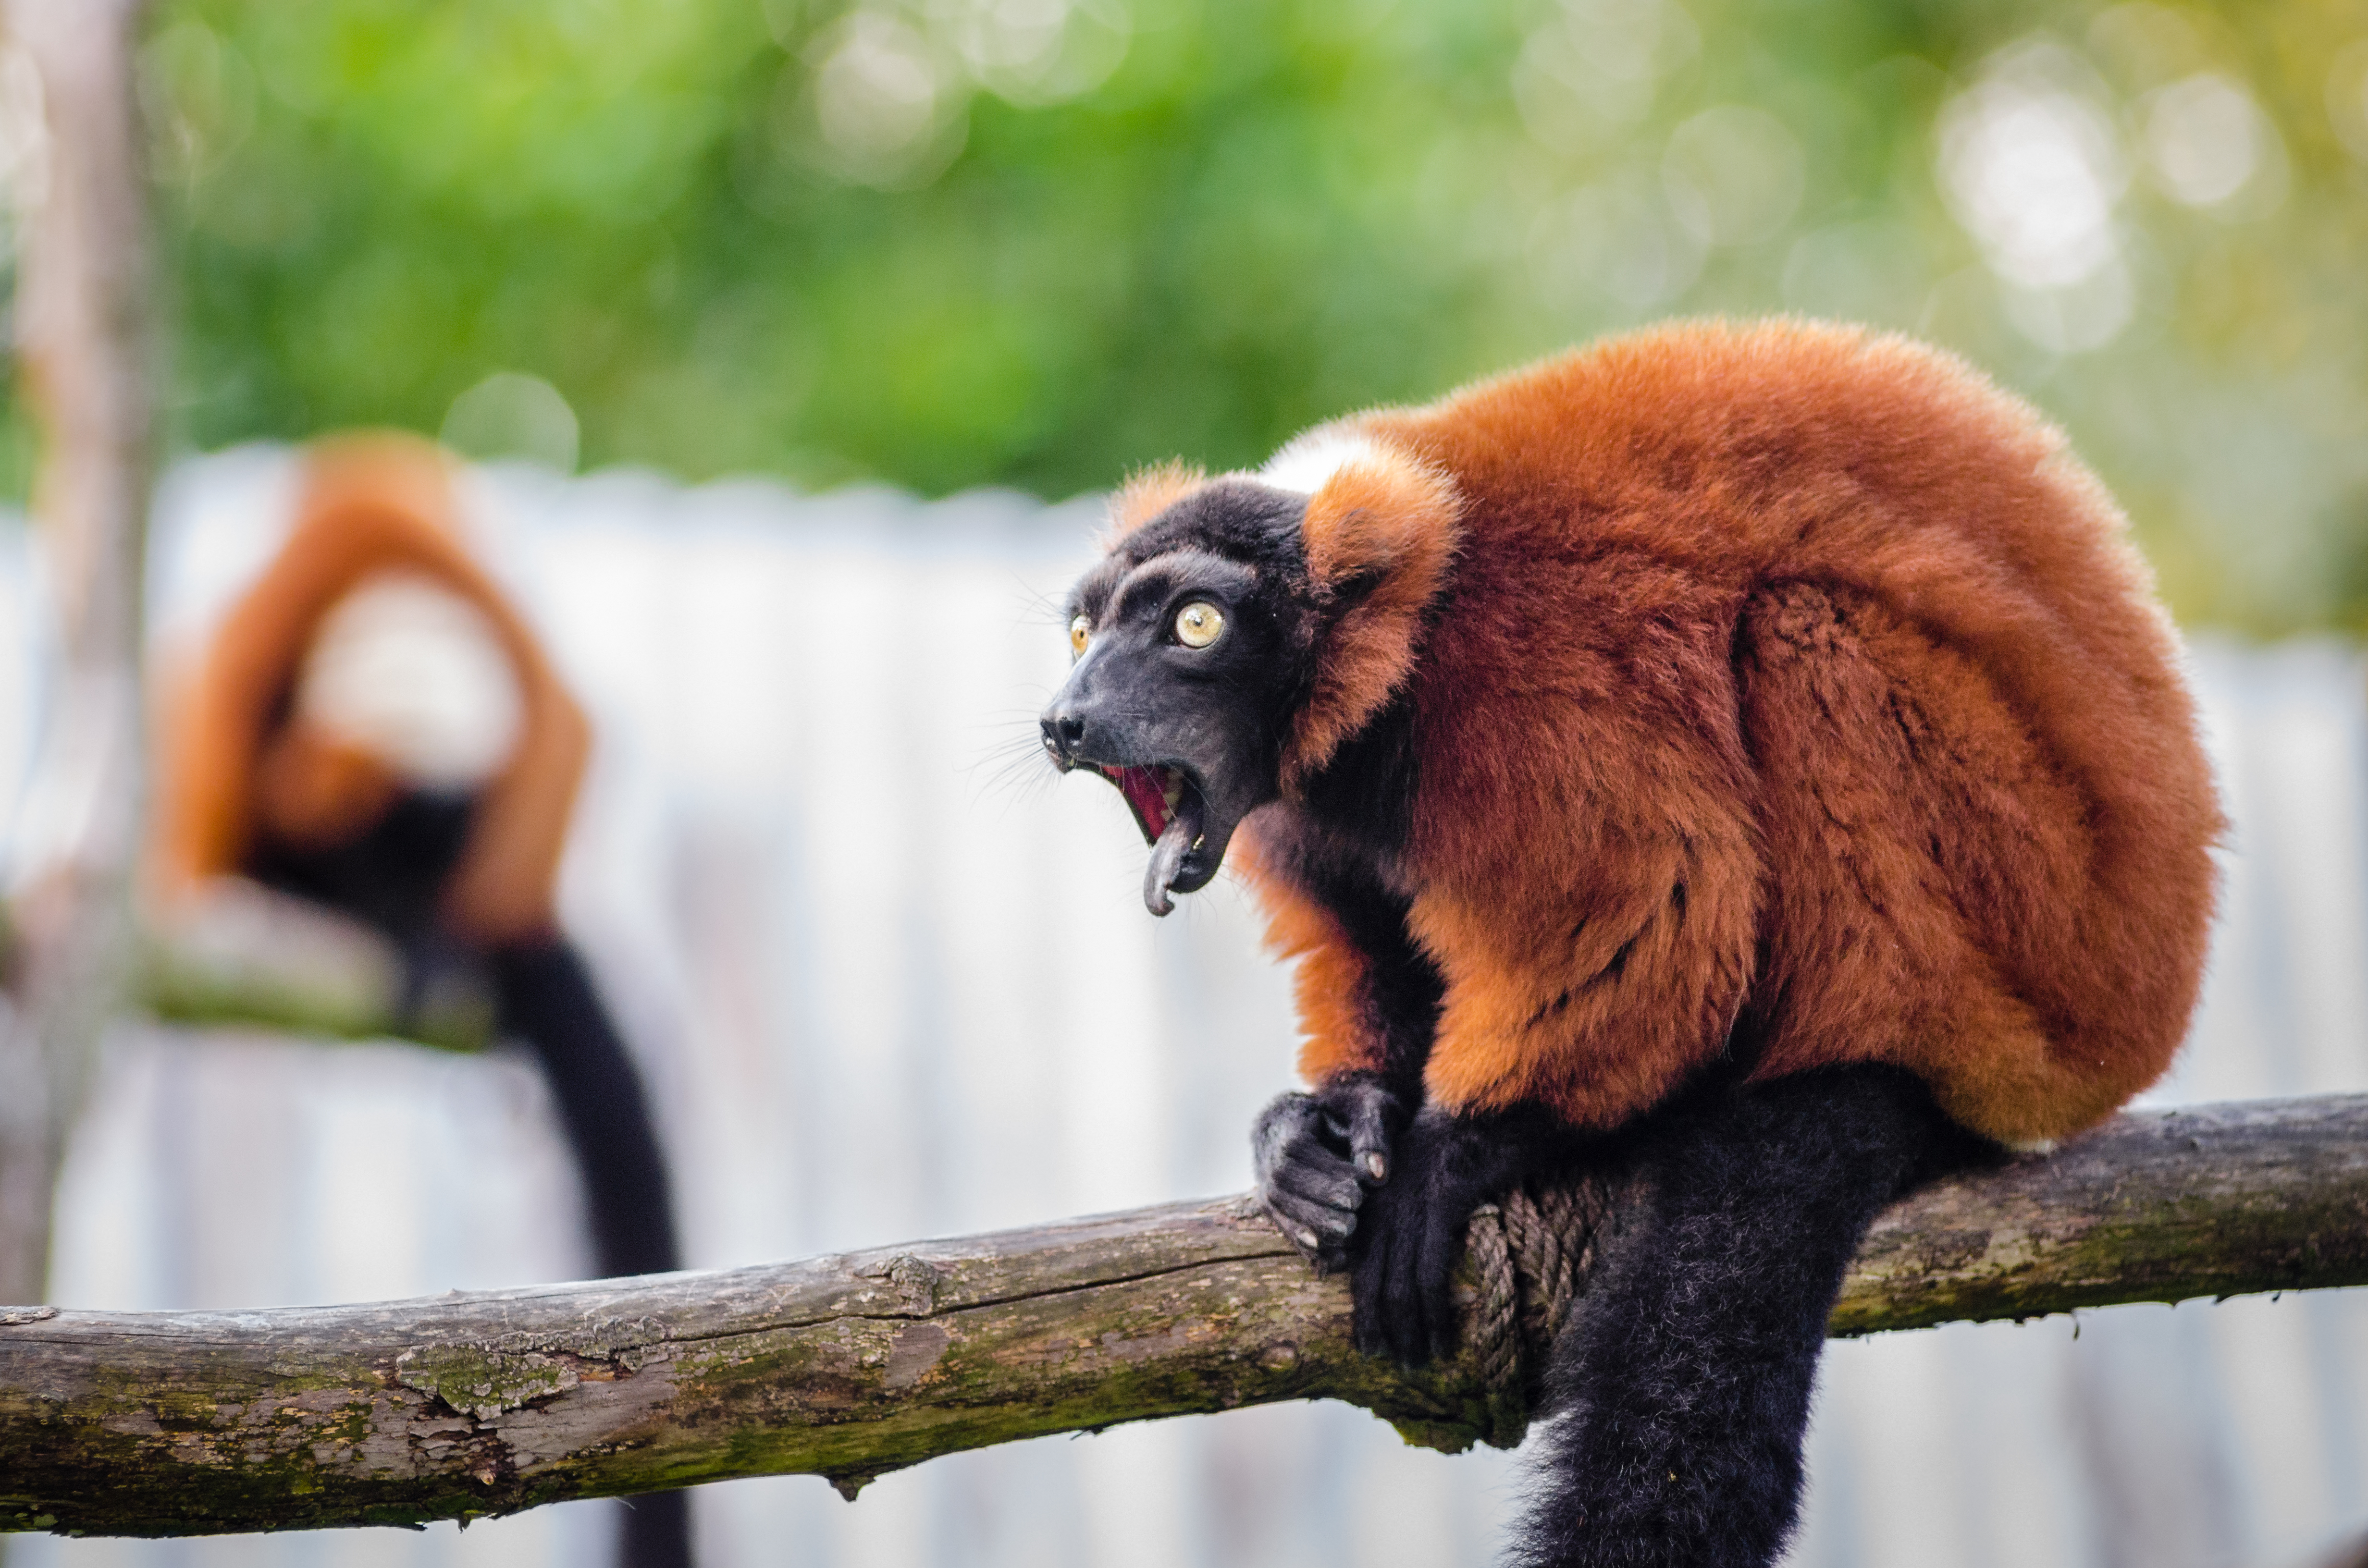
bokeh, feet, cute, wildlife, zoo, red, mammal, nikon, fauna, primate, eyes, hands, madagascar, vertebrate, zoom, germany, deutschland, f28, nikkor, augen, adorable, lemur, d7000, roter, niedlich, tierpark, 80200mm, ruffed, vari, lemuren, gelsenkirchen, erlebniswelt, fuse, macaque, h nde, old world monkey, new world monkey